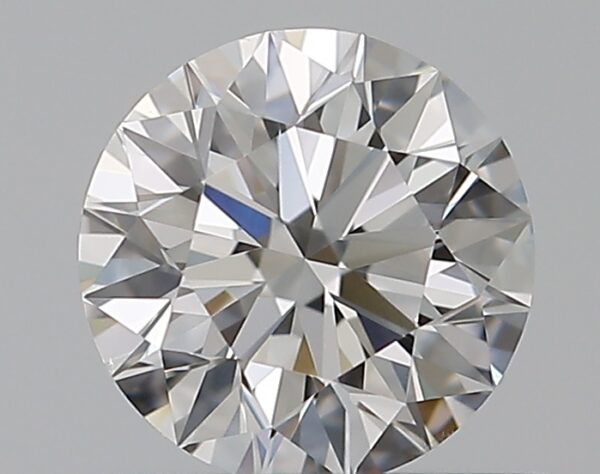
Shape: round
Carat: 0.5
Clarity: VS2
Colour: E
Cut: EX
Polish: EX
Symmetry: EX
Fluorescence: N
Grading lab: GIA
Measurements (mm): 5.08 x 5.1 x 3.17